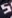
Number: 5